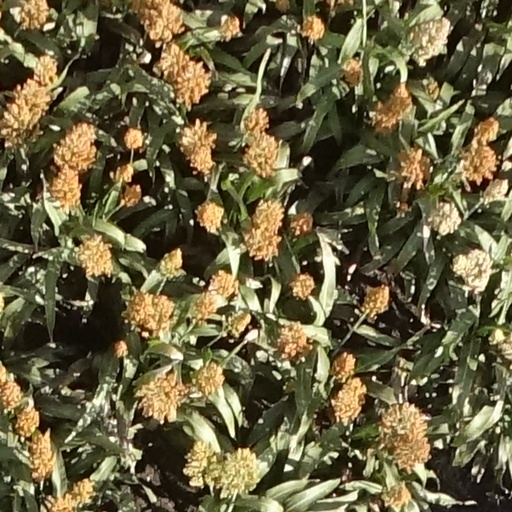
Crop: sorghum